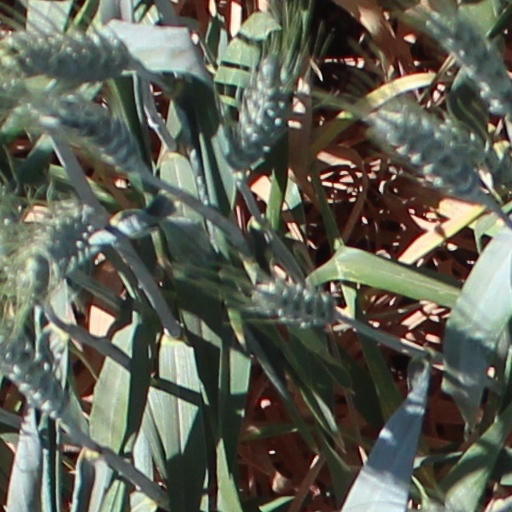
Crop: wheat